Describe the emotion expressed in this image:  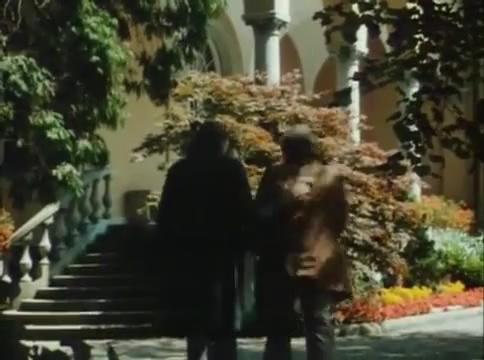
This person displays Suffering, valence and arousal with high intensity.